St. Mary's Cathedral, Conakry

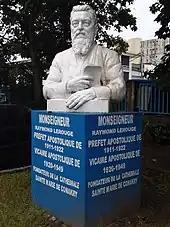
Sculpture of Monseigneur Raymond Lerouge.

The Cathédrale Sainte-Marie is an important place of Christian worship in Conakry, Guinea. The yellow and red building is of considerable architectural interest.